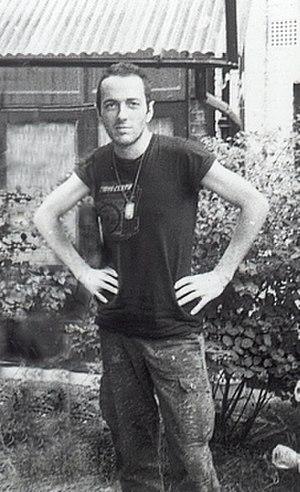
Joe Strummer - 37 lancaster road - Londres
London Calling est le troisième album du groupe britannique The Clash, édité par CBS Records et sorti le 14 décembre 1979 au Royaume-Uni puis en janvier 1980 aux États-Unis sous le label Epic Records.